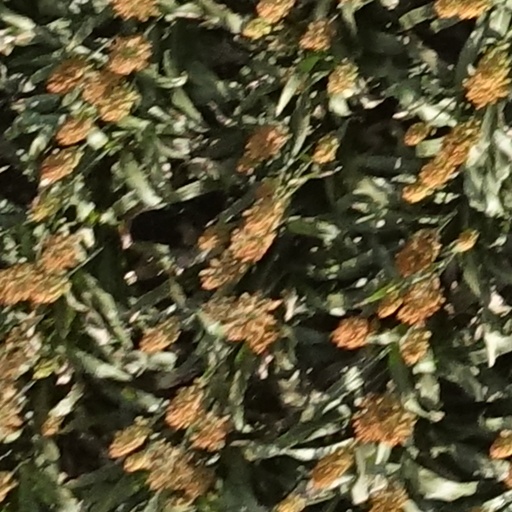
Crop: sorghum